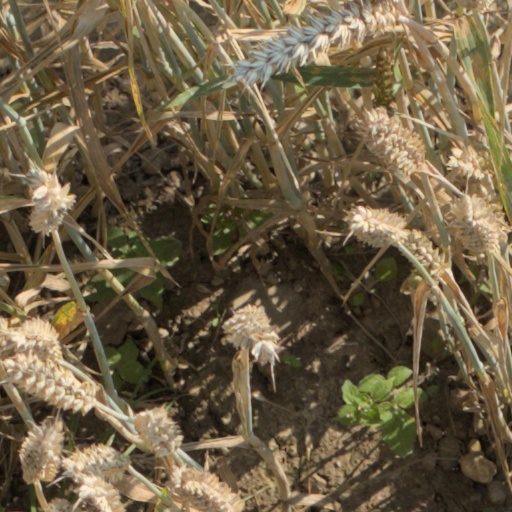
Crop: wheat